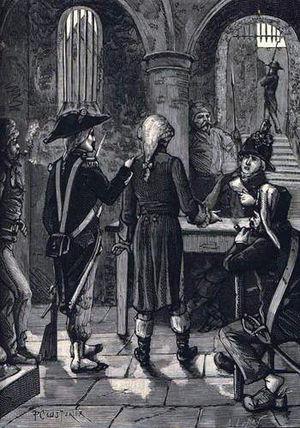
Cette page concerne l'année 1801 du calendrier grégorien.